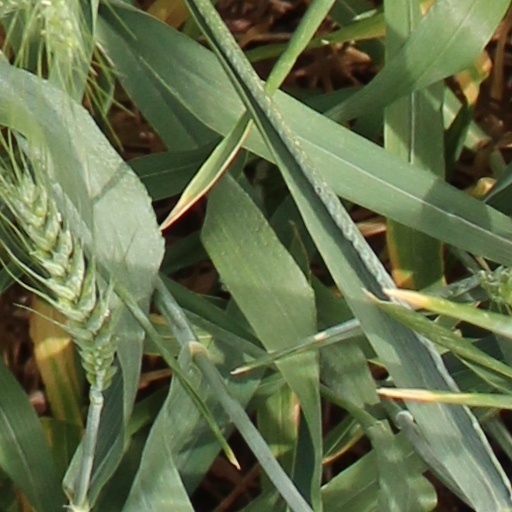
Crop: wheat